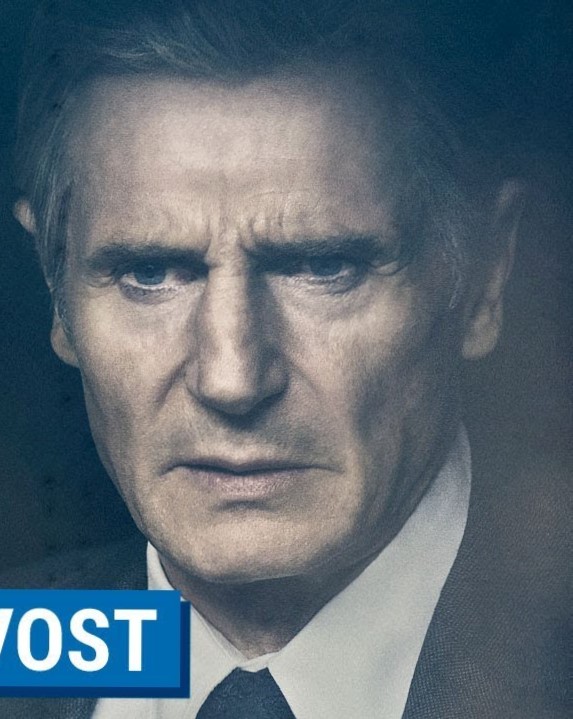
Gender: men